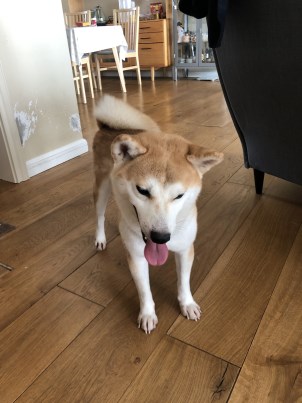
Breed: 1043-n000001-Shiba_Dog